Bobby Shmurda

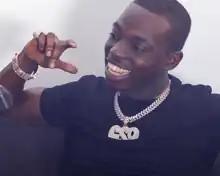
Shmurda in 2021

Ackquille Jean Pollard (born August 4, 1994), known professionally as Bobby Shmurda, is an American rapper. Along with Rowdy Rebel, Shmurda is considered a pioneer of Brooklyn drill music. He rose to international fame in 2014 when his single, "Hot Nigga", peaked at number six on the "Billboard" Hot 100. Its success led him to sign with Epic Records to release his debut extended play (EP), "Shmurda She Wrote" (2014).